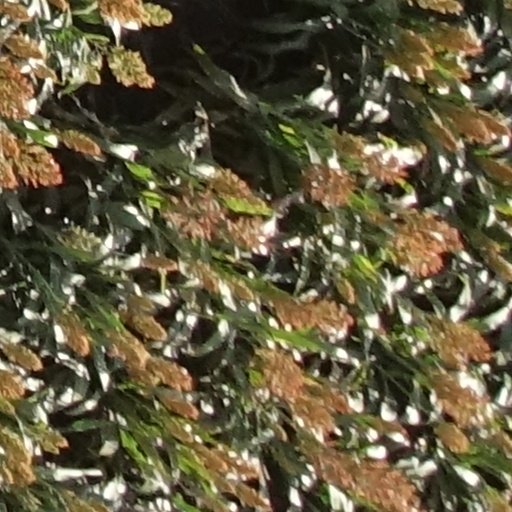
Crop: sorghum